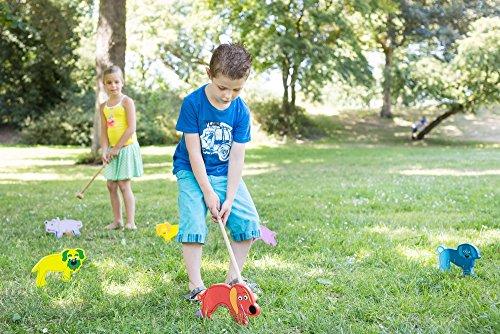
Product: BuitenSpeel Toys Croquet Jr. Outdoor Game
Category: Sports & Outdoors | Sports & Fitness | Leisure Sports & Game Room | Outdoor Games & Activities | Croquet
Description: Play the ball through the hoops in the least possible turns.
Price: $29.99
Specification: ProductDimensions:12x4x6inches|ItemWeight:3.53pounds|ShippingWeight:4.28pounds(Viewshippingratesandpolicies)|ASIN:B004XKT8NI|Itemmodelnumber:GA122|Manufacturerrecommendedage:36months-5years